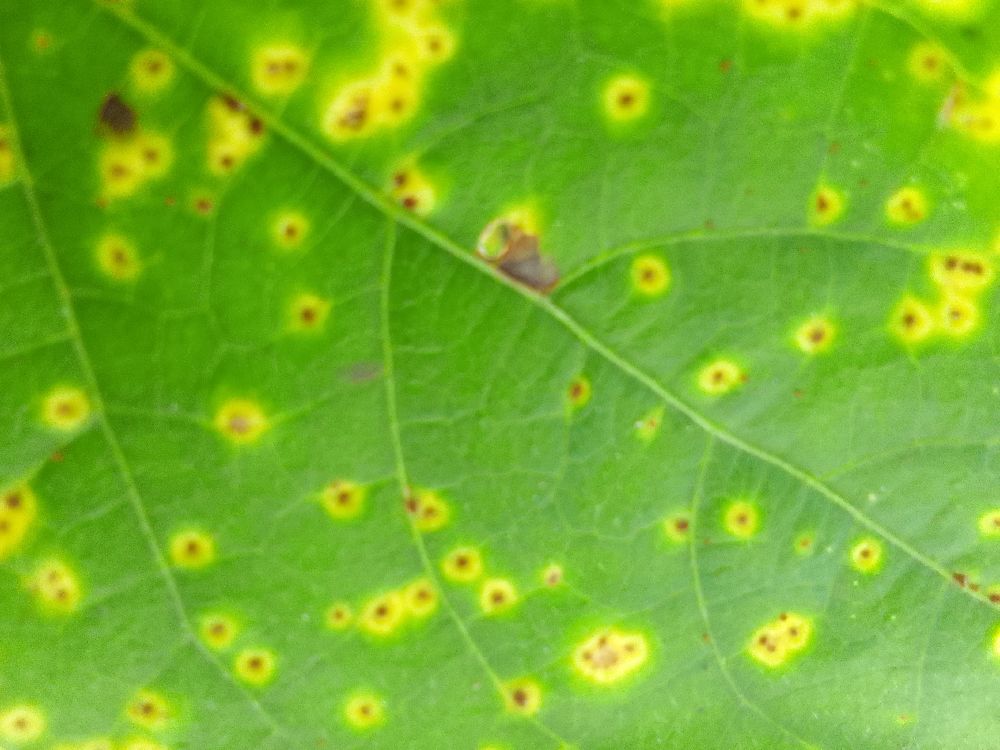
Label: rust